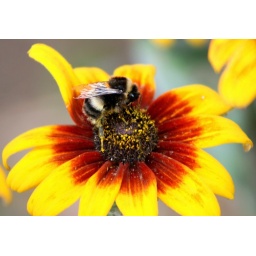
Bee on top of a yellow flower - taken at Waikato University in Hamilton, New Zealand